4th (Glasgow, 1st Northern) Lanarkshire Rifle Volunteer Corps

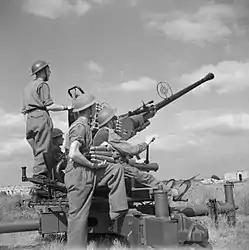
Bofors LAA gun and crew, summer 1944

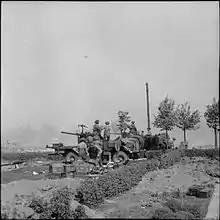
SP Bofors gun in action

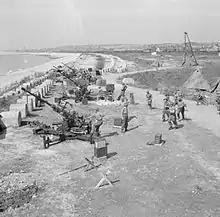
Bofors guns on the South Coast, 1944

By early 1943 it was 57th S/L Rgt's turn to be converted to the LAA role, becoming 147th (Glasgow) LAA Rgt on 20 February. In the process, 420, 421 and 422 S/L Btys became independent ("see below"),while the regiment was joined by 359 and 516 S/L Btys from 40th (Sherwood Foresters) and 59th (Warwickshire) S/L Rgts respectively. 423 and 516 S/L Batteries became 492 and 493 LAA Btys on 6 March, receiving their training at Ballykinlar Camp in Northern Ireland. The conversion was completed on 6 April when 359 S/L Bty became 495 LAA Bty and 535 S/L Bty left to become independent. By June the regiment had been joined by 496 LAA Bty, formerly 496 S/L Bty of 77th S/L Rgt.